Maddie Blaustein

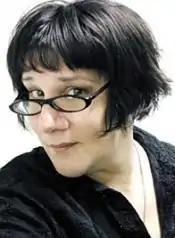

Madeleine Joan Blaustein (born Adam Blaustein, October 9, 1960 – December 11, 2008), also known as Kendra Bancroft, was an American voice actress and comic writer who was known for her voice acting work for 4Kids Entertainment, DuArt Film and Video and NYAV Post, for her reprising role as the character Meowth from the "Pokémon" anime series and for comics written for Milestone Comics, in which she introduced one of superhero comics' first transgender female characters. She was the first intersex and transgender voice artist for many of her respective agencies.